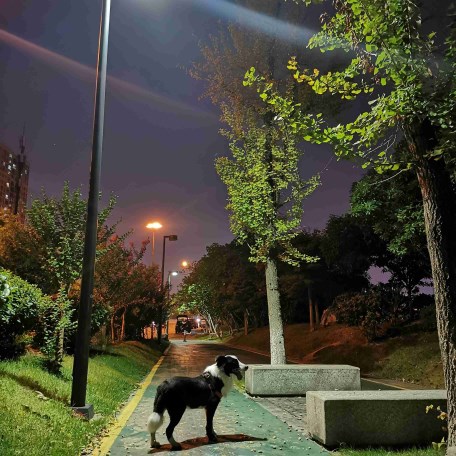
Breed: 2594-n000109-Border_collie